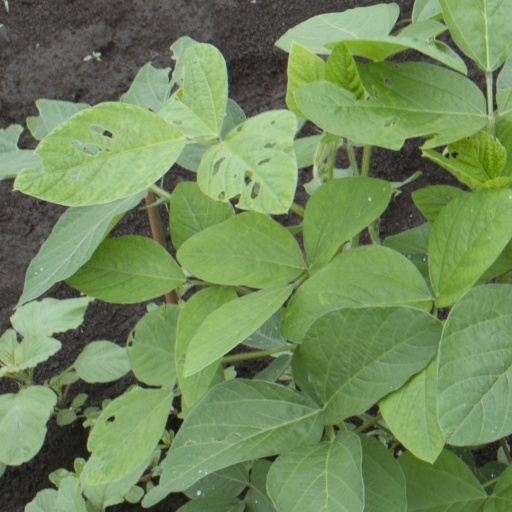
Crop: soybean